Question: Please indicate a possible affordance area of the jump_skateboard that can be used for standing on
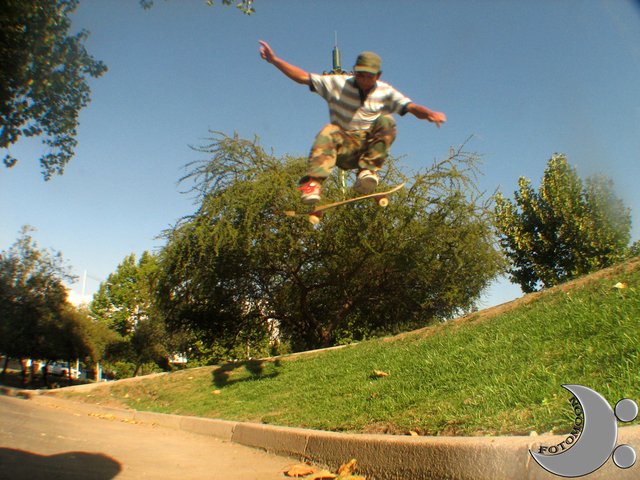
Answer: [272.5, 178.036, 412.75, 228.286]